Karaman Province

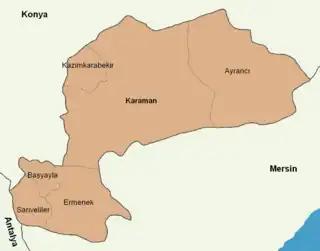

Towns include Sudurağı, Akçaşehir, and Güneyyurt.